Marella Voyager

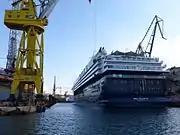
"Mein Schiff 2" in the Chinese Dock in Valletta (2016)

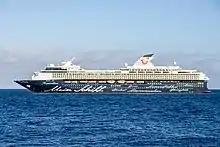
Mein Schiff Herz in Tenerife in May 2021

In February 2011 "Celebrity Mercury" left Celebrity Cruises to be renovated by Imtech and join TUI Cruises' fleet as "Mein Schiff 2", alongside , her sister ship, the former "Celebrity Galaxy". In May 2015, TUI Group announced that as part of their modernization strategy, TUI Cruises' Mein Schiff 1 and Mein Schiff 2 would be transferred to Thomson Cruises over the next few years.